Jonathan Carr (property developer)

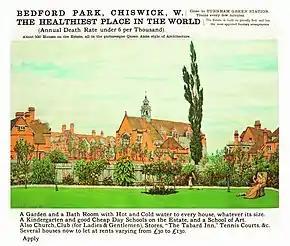
Carr's promotion of 'Bedford Park, Chiswick, W. the Healthiest Place in the World': coloured lithograph by Frederick Hamilton Jackson, c. 1882

The decision to develop the Bedford Park estate was made either by Carr privately, or in partnership with his father-in-law Hamilton Fulton, in 1875.